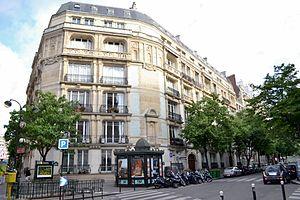
Immeuble du n° 78 de l'avenue Mozart, Paris 16e.
L’avenue Mozart est une avenue du 16ᵉ arrondissement de Paris.